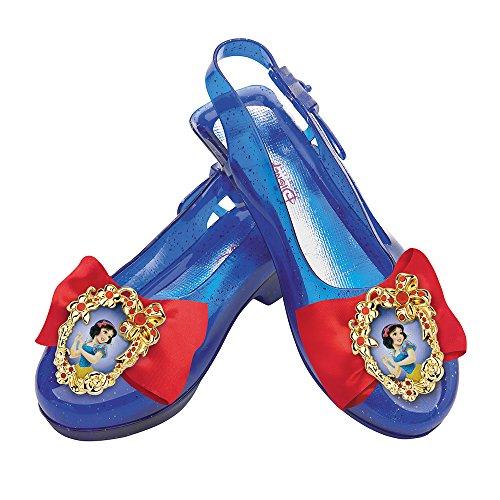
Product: Disguise Disney Princess Snow White Sparkle Child Shoes-
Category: Toys & Games | Dress Up & Pretend Play | Accessories
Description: Official Licensed Disney Accessory.
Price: $13.90